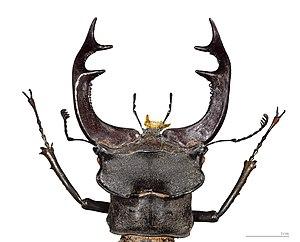
Lucanus cervus est une espèce de coléoptères de la famille des Lucanidae, sous-famille des Lucaninae, de la tribu des Lucanini et du genre Lucanus, vivant en Europe. Il était couramment appelé Cerf-volant ou Grande biche ; Lucane est la forme française du nom générique Lucanus donné par Giovanni Antonio Scopoli. Dans certaines campagnes françaises, il est également désigné sous le nom vernaculaire de cornard.